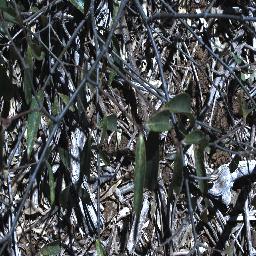
Label: rubber_vine